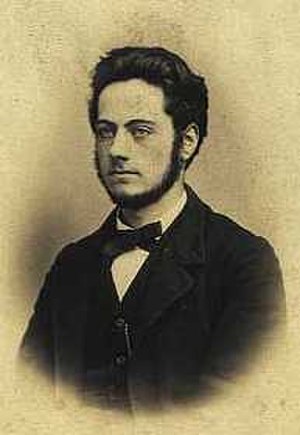
Herman Trier
Herman Martin Trier (10.May.1845-01.Sep.1925), politiker, pædagog. Gift med Emma, f. Adler (1855-1912)
Herman Martin Trier var en dansk pædagog og politiker.